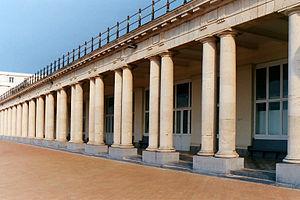
Belgique - Flandre - Galeries royales d'Ostende
Les galeries royales d'Ostende sont un témoin de l'architecture néo-classique en Belgique à la fin du règne du roi Léopold II.